The Adventures of Peg o' the Ring

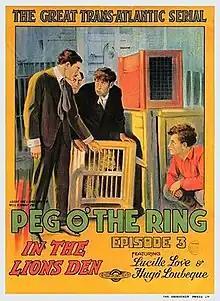
Theatrical poster to "The Adventures of Peg o' the Ring"

The Adventures of Peg o' the Ring is a 1916 American drama film serial directed by Francis Ford and Jacques Jaccard. It is now considered to be lost.